Pentti Airikkala

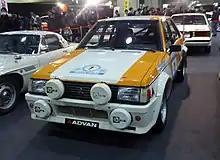
Airikkala's Team Ralliart-entered Mitsubishi Lancer 2000 Turbo from the 1982 1000 Lakes Rally.

Pentti Airikkala (4 September 1945 – 30 September 2009) was one of the "Flying Finns" who dominated world rallying in the past four decades. His career was more sporadic than many of his contemporaries, and he competed in only three World Rally Championship (WRC) events regularly; the two Scandinavian rallies (the 1000 Lakes and the Swedish Rally) and the RAC Rally in the United Kingdom.